Tudur ap Goronwy

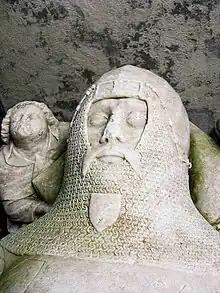
Tomb of Tudur ap Goronwy's father, Goronwy ap Tudur Hen, at St Gredifael's Church, Penmynydd

Tudur ap Goronwy (c. 1310 - c. 1367) was a Welsh landowner, soldier and administrator of the Tudors of Penmynydd family from the island of Anglesey.